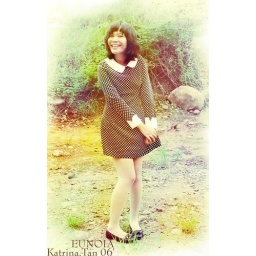
back in the day when I had more time to frolick and dress upIngredients:Polkadot dress from thrift shopWhite stockingsSchool shoes